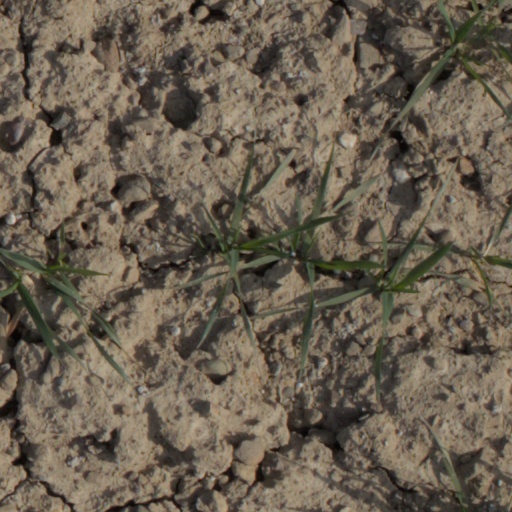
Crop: wheat